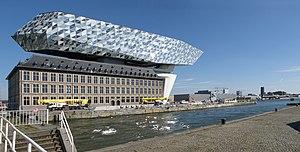
Antwerpen (België). Havenhuis, aan het Kattendijkdok.